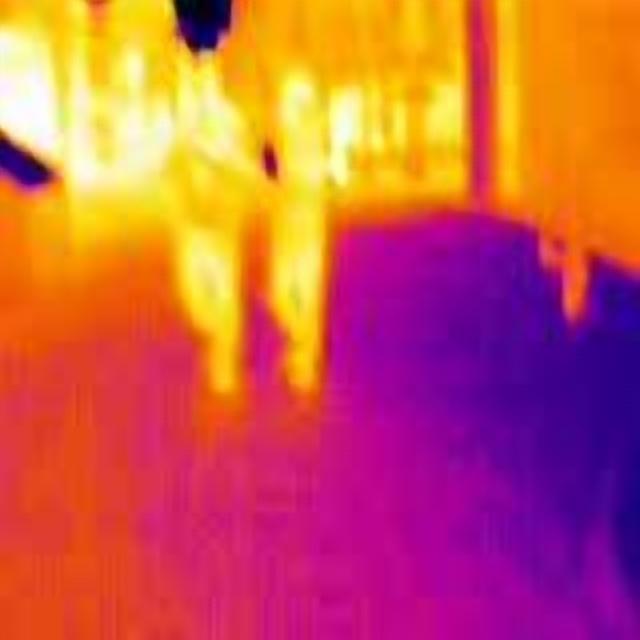
Detected objects:
label: person
label: person